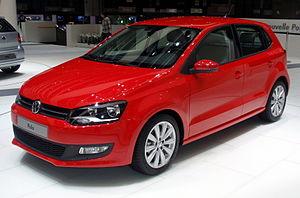
Une citadine polyvalente, est une automobile du segment B, légèrement plus grande et plus puissante qu'une petite citadine mais plus petite qu'une berline compacte. Ces voitures offrent généralement un niveau de confort satisfaisant pour les trajets routiers tout en restant bien adaptées à la circulation urbaine. Cette catégorie est apparue dans les années 1970 avec des modèles d'une longueur de l'ordre de 3,50 m. Aujourd'hui, leur longueur est plutôt de l'ordre de 3,90 m en versions 2 volumes. Le terme de polyvalente est justifié par l'accroissement de la taille moyenne de ce type de véhicule, se rapprochant des compactes. En Amérique du Nord, on parle de sous-compacte. Ces modèles sont les plus populaires dans de nombreux pays d'Europe, France et Italie en tête mais pas en Allemagne ou en Espagne où les compactes sont davantage représentées. Elles ont toutes 5 places.
Volkswagen Polo est une automobile, de la gamme des polyvalentes, de la marque allemande Volkswagen. Depuis sa commercialisation en 1975, six générations de polo se sont succédé :